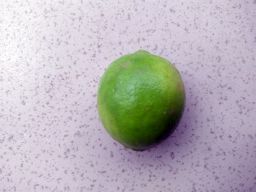
Fruit: Lime
Quality: Good